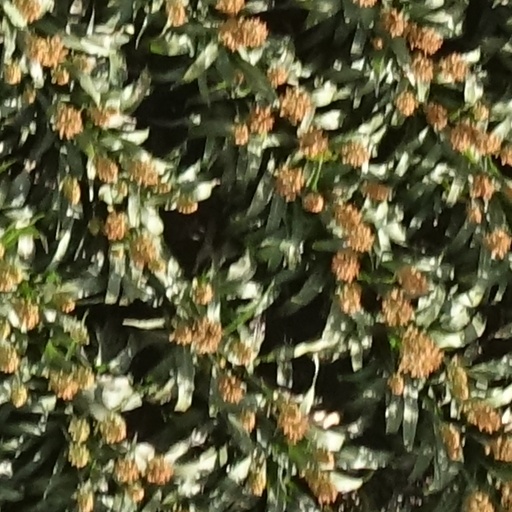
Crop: sorghum